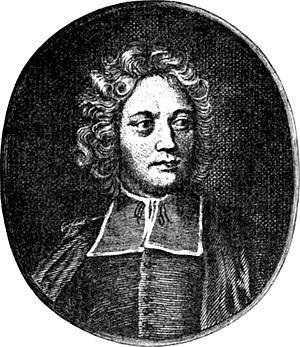
Charles-Irénée_Castel_de_Saint-Pierre
La chronologie de l'Union européenne rassemble les principales dates concernant l'histoire de l'Union européenne organisées selon un ordre chronologique.